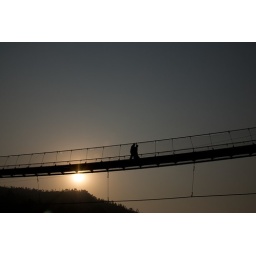
Campsite under the suspension bridge on the river at Melamchi Bazaar.